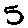
Label: 5